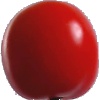
Label: Tomato 4